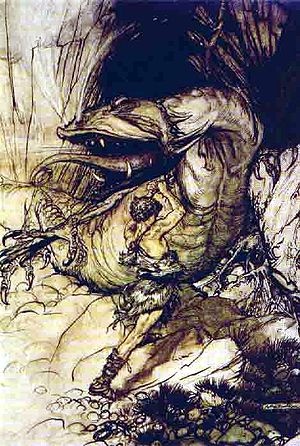
Arthur Rackham / Billedgalleri
Arthur Rackham var en engelsk bogillustrator.